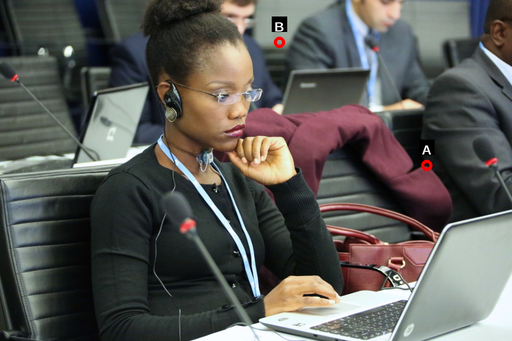
Question: Two points are circled on the image, labeled by A and B beside each circle. Which point is closer to the camera?
Select from the following choices.
(A) A is closer
(B) B is closer
Answer: A